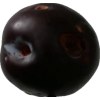
Label: plum